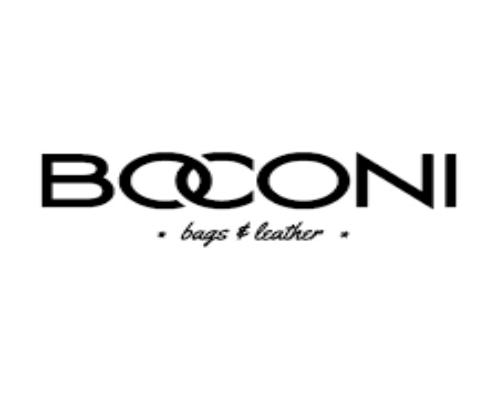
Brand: Boconi
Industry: Clothes